Julian Huxley (rugby union)

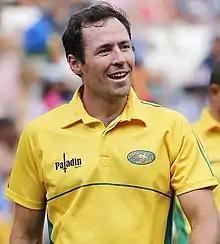

Julian Huxley (born 3 August 1979) is a retired Australian rugby union professional footballer. In 2008 he had established himself in the Wallabies and was named Australian Rookie of the Year. In 2011 he played for the Melbourne Rebels in the Super Rugby competition.